Paleontology in Georgia (U.S. state)

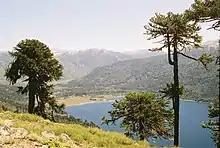
Living "Araucaria".

No Precambrian fossils are known from Georgia. As such, the state's fossils record does not begin until the Paleozoic. Although no major discoveries have been uncovered in Georgian Paleozoic the fossil record documents a great diversity of ancient life in the state. During the Cambrian the state was covered by a warm shallow sea. Corals, stromatolites, and trilobites lived in the state at this time. Similar conditions and wildlife remained in place during the early part of the ensuing Ordovician period. During the later part of the period broad expansive of tidal flat environments formed in the state. Throughout the ensuing Silurian period northern Georgia remained submerged by the shallow sea. However, during the Devonian sea levels rose, covering the state in relatively deep water. The ensuing Carboniferous period is also known as "age of amphibians" or the "age of coal swamps". The early Carboniferous saw a return to shallow water conditions in Georgia. As the Carboniferous progressed vast delta formed beside the sea. The richly vegetated swamps that grew across these deltas in the northwestern part of the state left behind great coal beds. The dense vegetation of these swamps also left behind many fossils. Tetrapods of this age left footprints that would later fossilize. During the Permian, local sediments were being eroded away rather than deposited, so there are no rocks of this age in which fossils could have been preserved. Other Paleozoic inhabitants of Georgia included blastoids, bryozoans, cephalopods, crinoids, and gastropods.